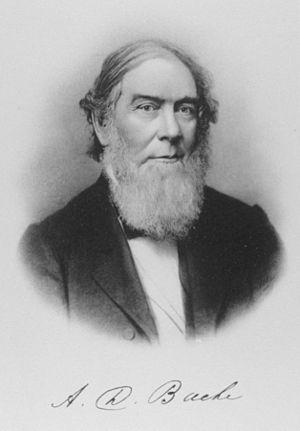
Pendant la guerre de Sécession, la United States Sanitary commission, connue également sous le diminutif de Sanitary, fut la principale organisation non gouvernementale de secours aux blessés et aux malades de l'armée de l’Union. Sa méthode de travail, basée sur l’inspection, l’information et la responsabilisation des officiers, lui permit de dépasser largement le rôle consultatif qui lui avait été assigné par une loi du 18 juin 1861.